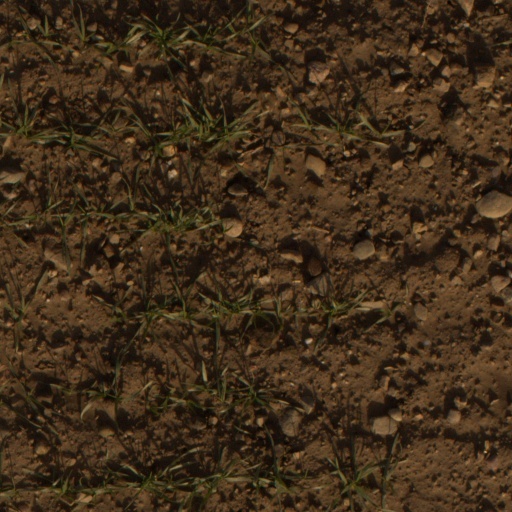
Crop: wheat